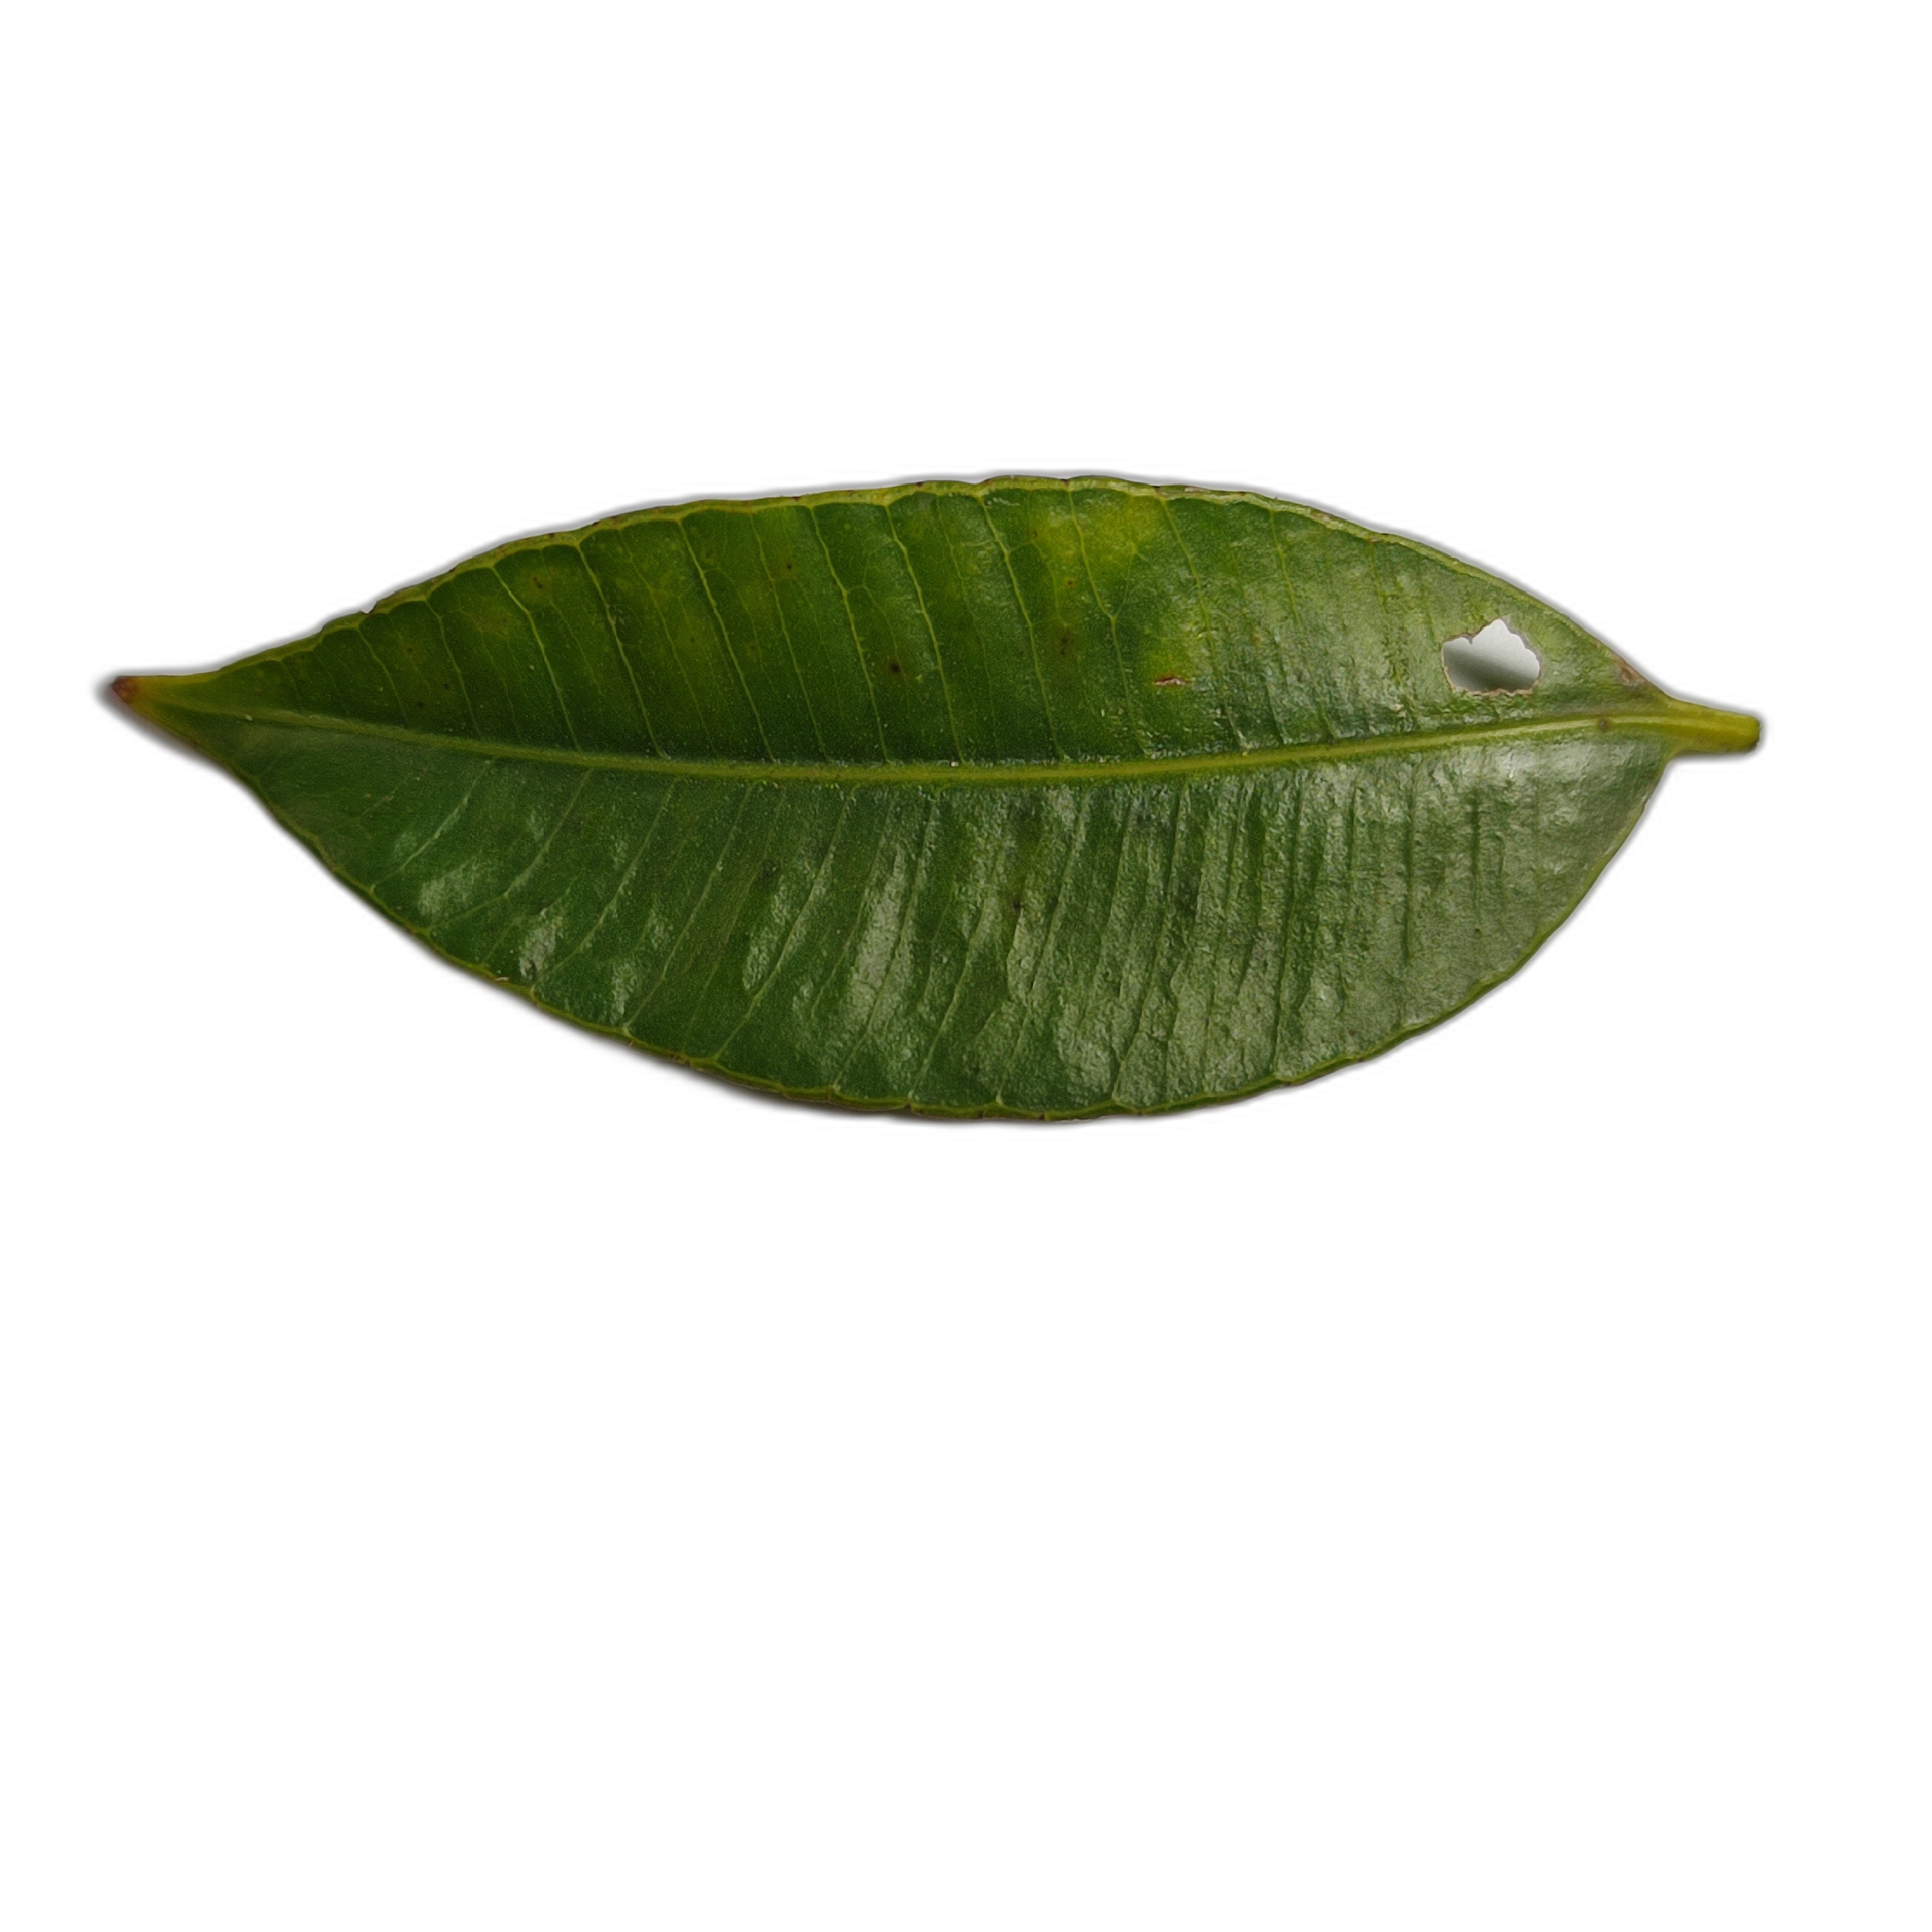
Label: healthy